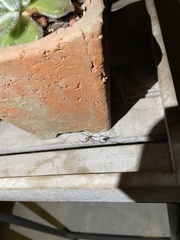
Species: Lactrodectus_hesperus